Wilson Masilingi

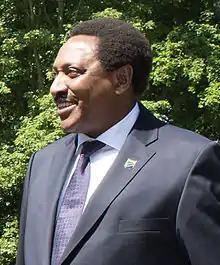

Wilson Mutagaywa Kajumula Masiling (12 July 1956) is a Tanzanian politician and diplomat. He is Tanzania's Ambassador to the United States after having served as Ambassador to the Kingdom of the Netherlands from March 2013.